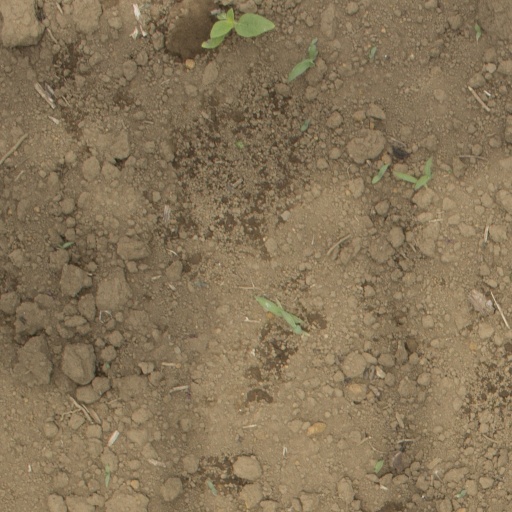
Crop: Jerusalem artichoke